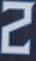
Number: 2